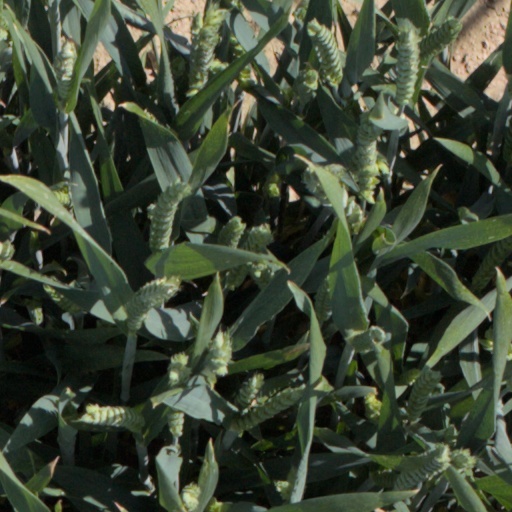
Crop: wheat